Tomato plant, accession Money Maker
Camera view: vertical (180 deg); turntable rotation: 270 degrees
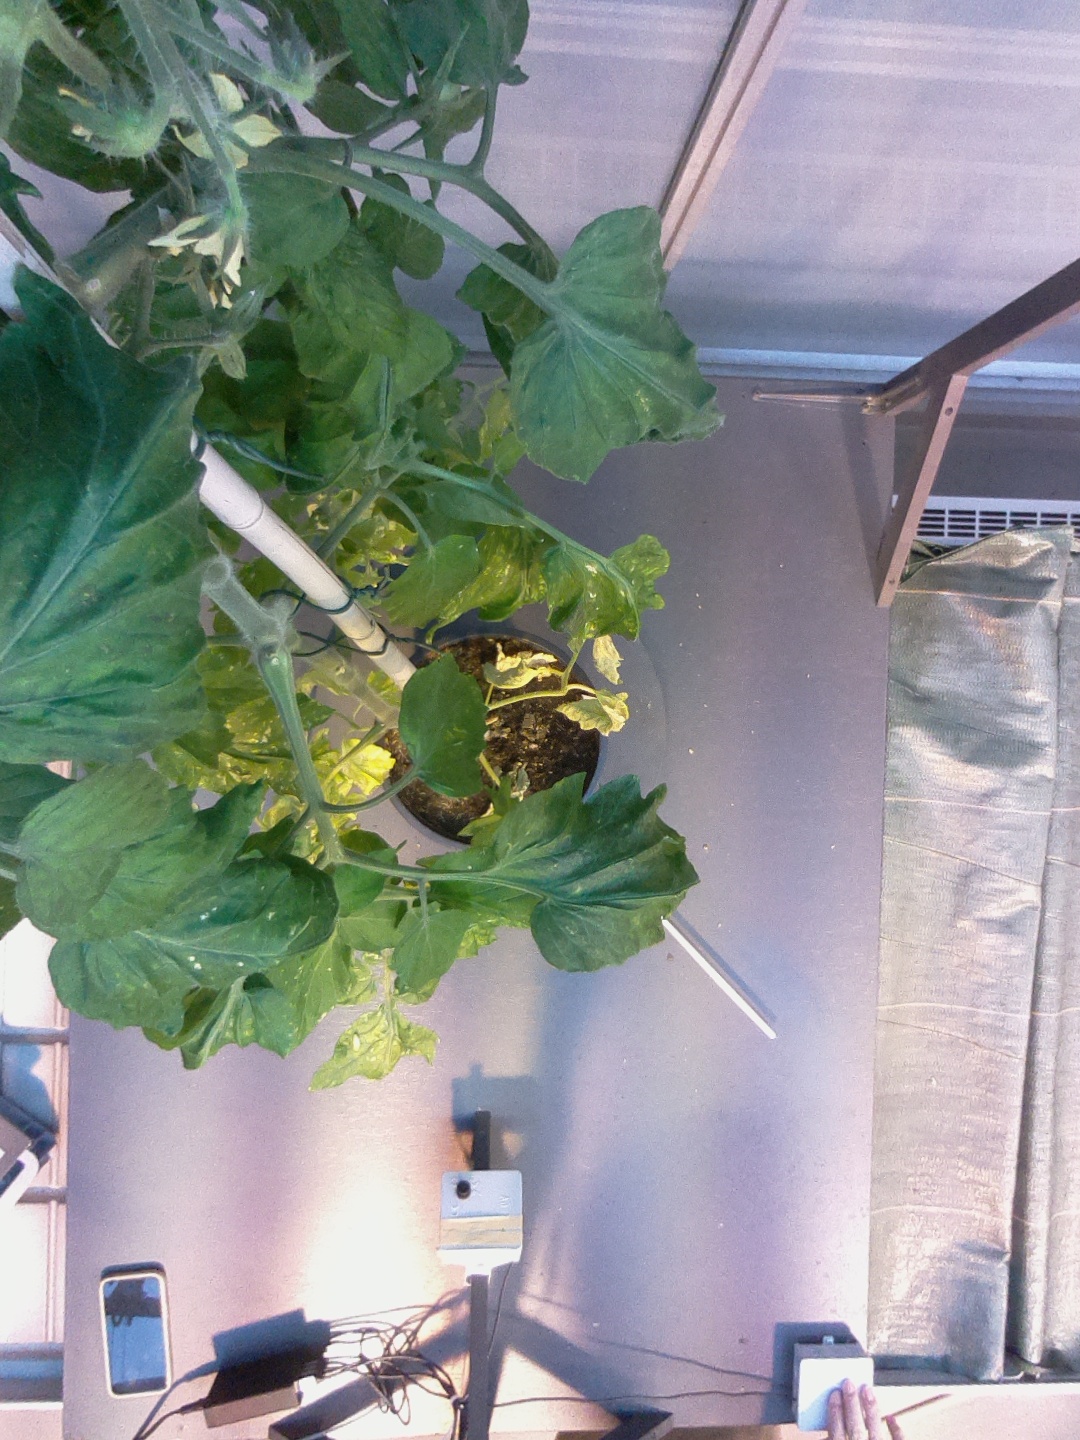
BBCH growth stage 70: Fruits at the main stem or branches visibles